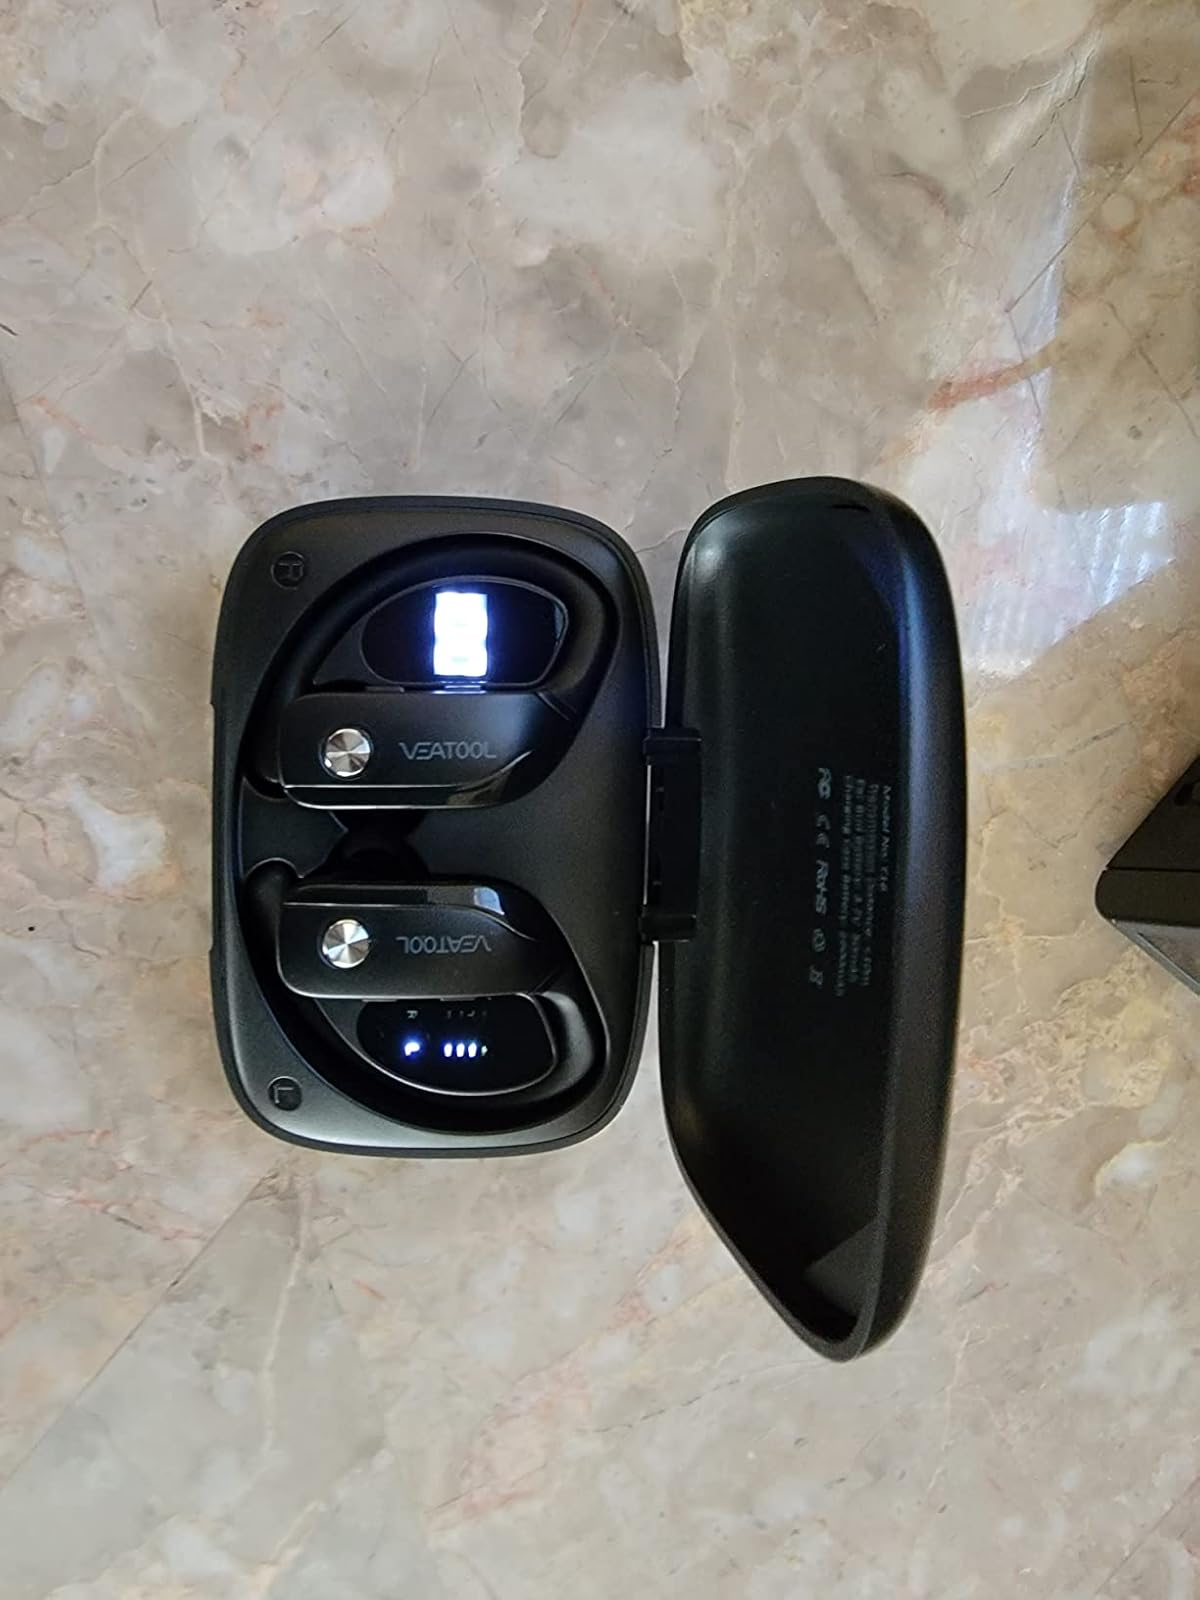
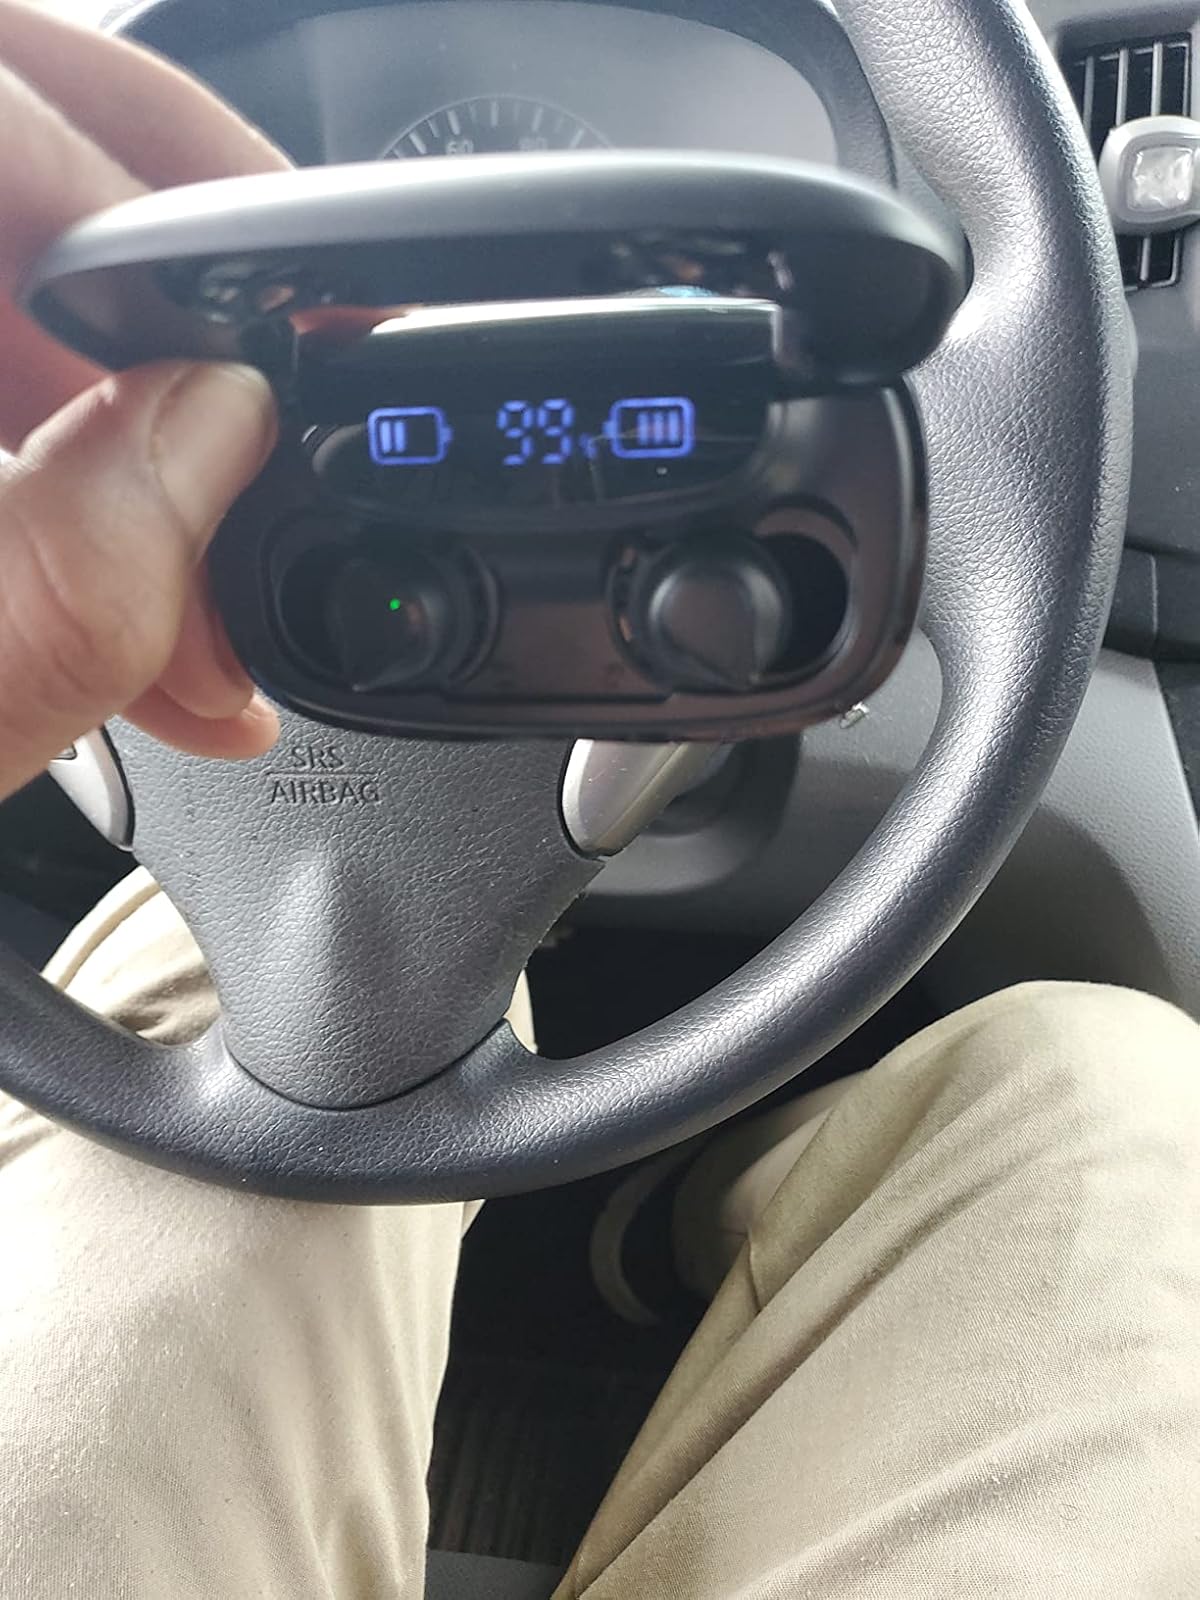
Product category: earbuds
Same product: no